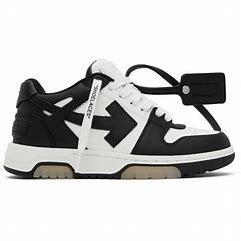
Brand: Off-White
Model: Off Out Of Office